Neeru Bajwa

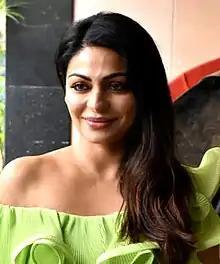
Bajwa promoting "Shadaa" in 2019

Neeru Bajwa (born 26 August 1980) is a Canadian actress, director and producer who has worked in Indian cinema mainly in Punjabi and Hindi films. One of the highest-paid actress of Punjabi cinema, Bajwa started her career in 1998 with Dev Anand's Hindi film "Main Solah Baras Ki" and then moved on to working in Hindi television and Punjabi films. Bajwa has since worked in commercially successful Punjabi films like "Jatt & Juliet" (2012), "Jatt & Juliet 2" (2013), "Sardaar Ji" (2015), "Laung Laachi" (2018), "Shadaa" (2019), "Kali Jotta" (2023) and "Jatt & Juliet 3" (2024).